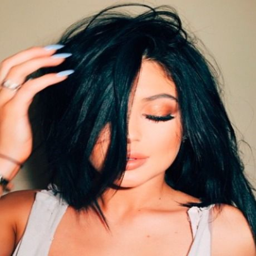
watch as this girl hilariously mistakes a shopper for author